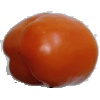
Label: orange_pepper